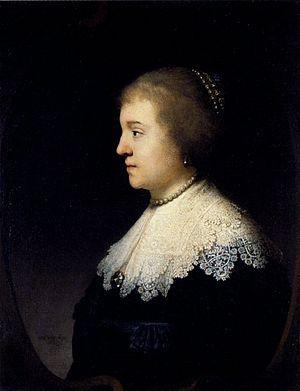
Amélie de Solms-Braunfels est une princesse consort et régente des Pays-Bas. Elle est l'épouse du prince d'Orange Frédéric-Henri d'Orange-Nassau.